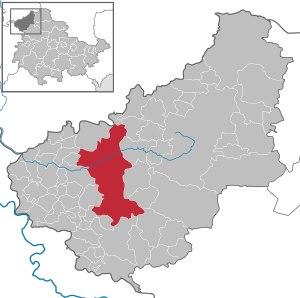
Heilbad Heiligenstadt est une ville et une station thermale allemande, chef-lieu de l'arrondissement d'Eichsfeld, dans le Land de Thuringe.